Saint-Barthélemy, Seine-et-Marne

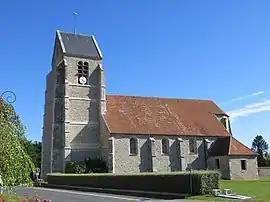
The church in Saint-Barthélemy

Saint-Barthélemy is a commune in the Seine-et-Marne department in the Île-de-France region in north-central France.